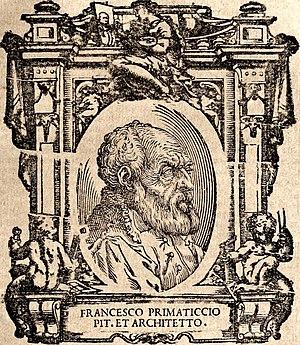
Francesco Primaticcio, dit le Primatice est un peintre, architecte et sculpteur italien de la Renaissance tardive.